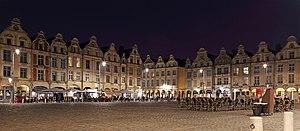
Arras (département du Pas-de-Calais, France)